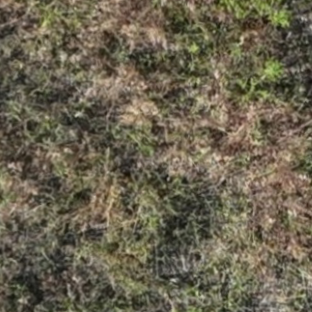
Month: july